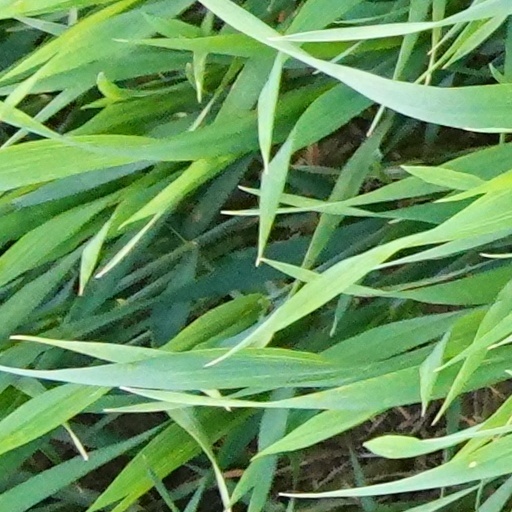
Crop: wheat